The Invisible Front

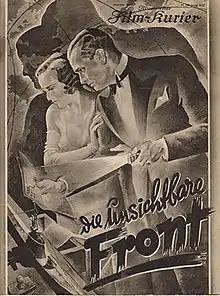

The Invisible Front is a 1932 German spy thriller film directed by Richard Eichberg and starring Trude von Molo, Karl Ludwig Diehl, Veit Harlan and Paul Hörbiger. The story was written by Robert A. Stemmle, Curt Siodmak and Max W. Kimmich, who also presented the idea of this film to his colleagues. It was made at the Johannisthal Studios in Berlin and on location in Hamburg. The film's sets were designed by the art directors Artur Günther and Willi Herrmann.